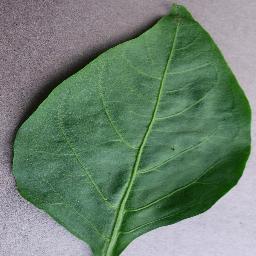
Label: Pepper,_bell___healthy